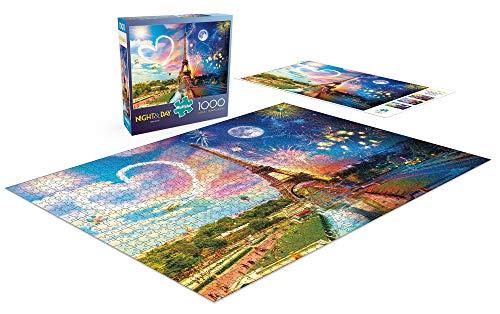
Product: Buffalo Games - Night & Day Collection - Paris Love - 300 Large Piece Jigsaw Puzzle
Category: Toys & Games | Puzzles | Jigsaw Puzzles
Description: Great Condition.
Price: $10.56
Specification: ProductDimensions:1.8x7.9x7.9inches|ItemWeight:13.3ounces|ShippingWeight:13.3ounces(Viewshippingratesandpolicies)|ASIN:B07N4KQV4N|Itemmodelnumber:11844|Manufacturerrecommendedage:14yearsandup